NK Maribor

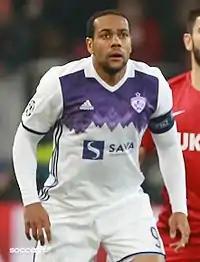
An Afro-Brazilian man in a white and purple football kit.

The Purple Warrior ("") is a trophy awarded to the most distinguished player of the year with the best attitude towards the fans and the club. The winner of the trophy is decided by a vote on the club's official website and also on the club's official Facebook page. To be eligible to participate in a poll, a player must appear for the club in at least 10 league matches.